Capital Plaza Mall

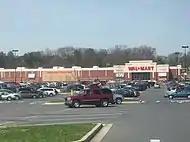
The Wal-Mart store that was built on the grounds on which the former mall once stood

Following the opening of nearby Landover Mall in the 1970s, Capital Plaza began a long, slow decline. The plaza grounds also served as the local home of the UniverSoul Circus, in hopes of attracting more customers to the mall. Between 1999 and 2000, the parent companies for the mall's two anchor stores, Hechinger and Montgomery Ward, both filed for Chapter 11 bankruptcy. In the end, both retailers closed over 100 of their retail stores, including the ones at Capital Plaza, by the end of 2000. By 2005, nearly all of the mall's smaller tenants closed and moved out of the location. This resulted in the closure of the mall by its owner Nellis Corporation.